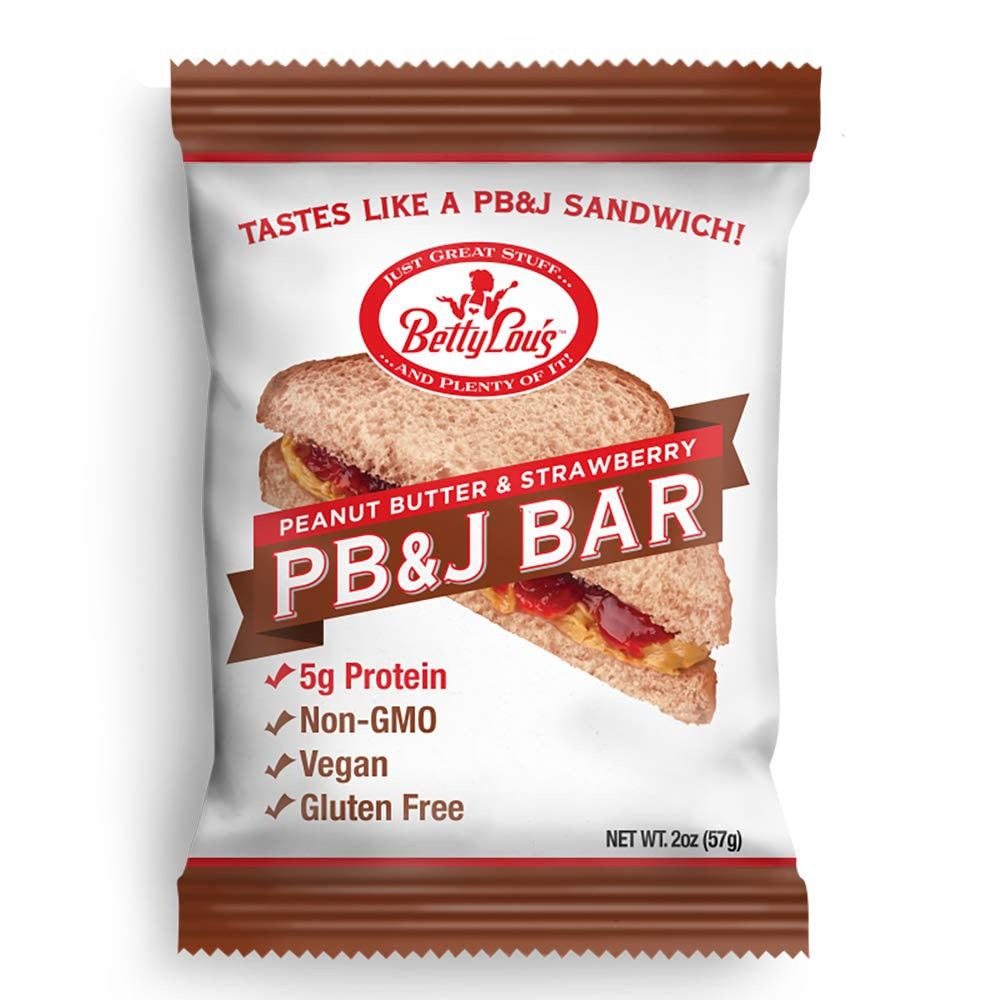
Item Name: Betty Lou's PB&J Bars, Peanut Butter & Strawberry Snack, Gluten Free, Vegan, Non GMO, Deliciously Healthy Snacks, Individually Wrapped, 2 Oz Each (12 Pack)
Bullet Point 1: TASTES JUST LIKE A PB&J SANDWICH: Wait till you taste these delicious snack bars, with rich, fruity filling & tender, flaky crust. You'll swear you're eating a peanut butter and jelly sandwich. Moist, chewy & satisfying.
Bullet Point 2: GUILT-FREE INDULGENCE: Count on these healthy snack bars for wholesome natural goodness. No gluten. No refined sugars. No trans fats. No cholesterol. No preservatives. Non-GMO. Truly delectable.
Bullet Point 3: ALL-NATURAL SWEETNESS: Forget sticky-sweet jams & jellies. Each Betty Lou's breakfast bar is loaded with real fruit chunks & naturally sweet juices for pure strawberry flavor that's never overpowering.
Bullet Point 4: KIDS & ADULTS LOVE THEM: Finally, family snacks you can actually feel good about. Serve these tasty vegan treats for breakfast...pack 'em in school lunches...grab 'em before & after workouts & more.
Bullet Point 5: LOVINGLY BAKED IN AMERICA: Betty Lou's gluten-free fig bars are carefully crafted by natural-foods specialists right here in the USA. Individually wrapped for freshness and convenience.
Value: 24.0
Unit: Ounce

Price: 29.99